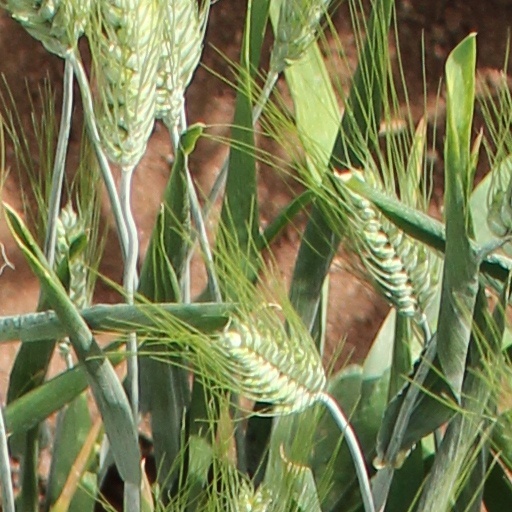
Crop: wheat